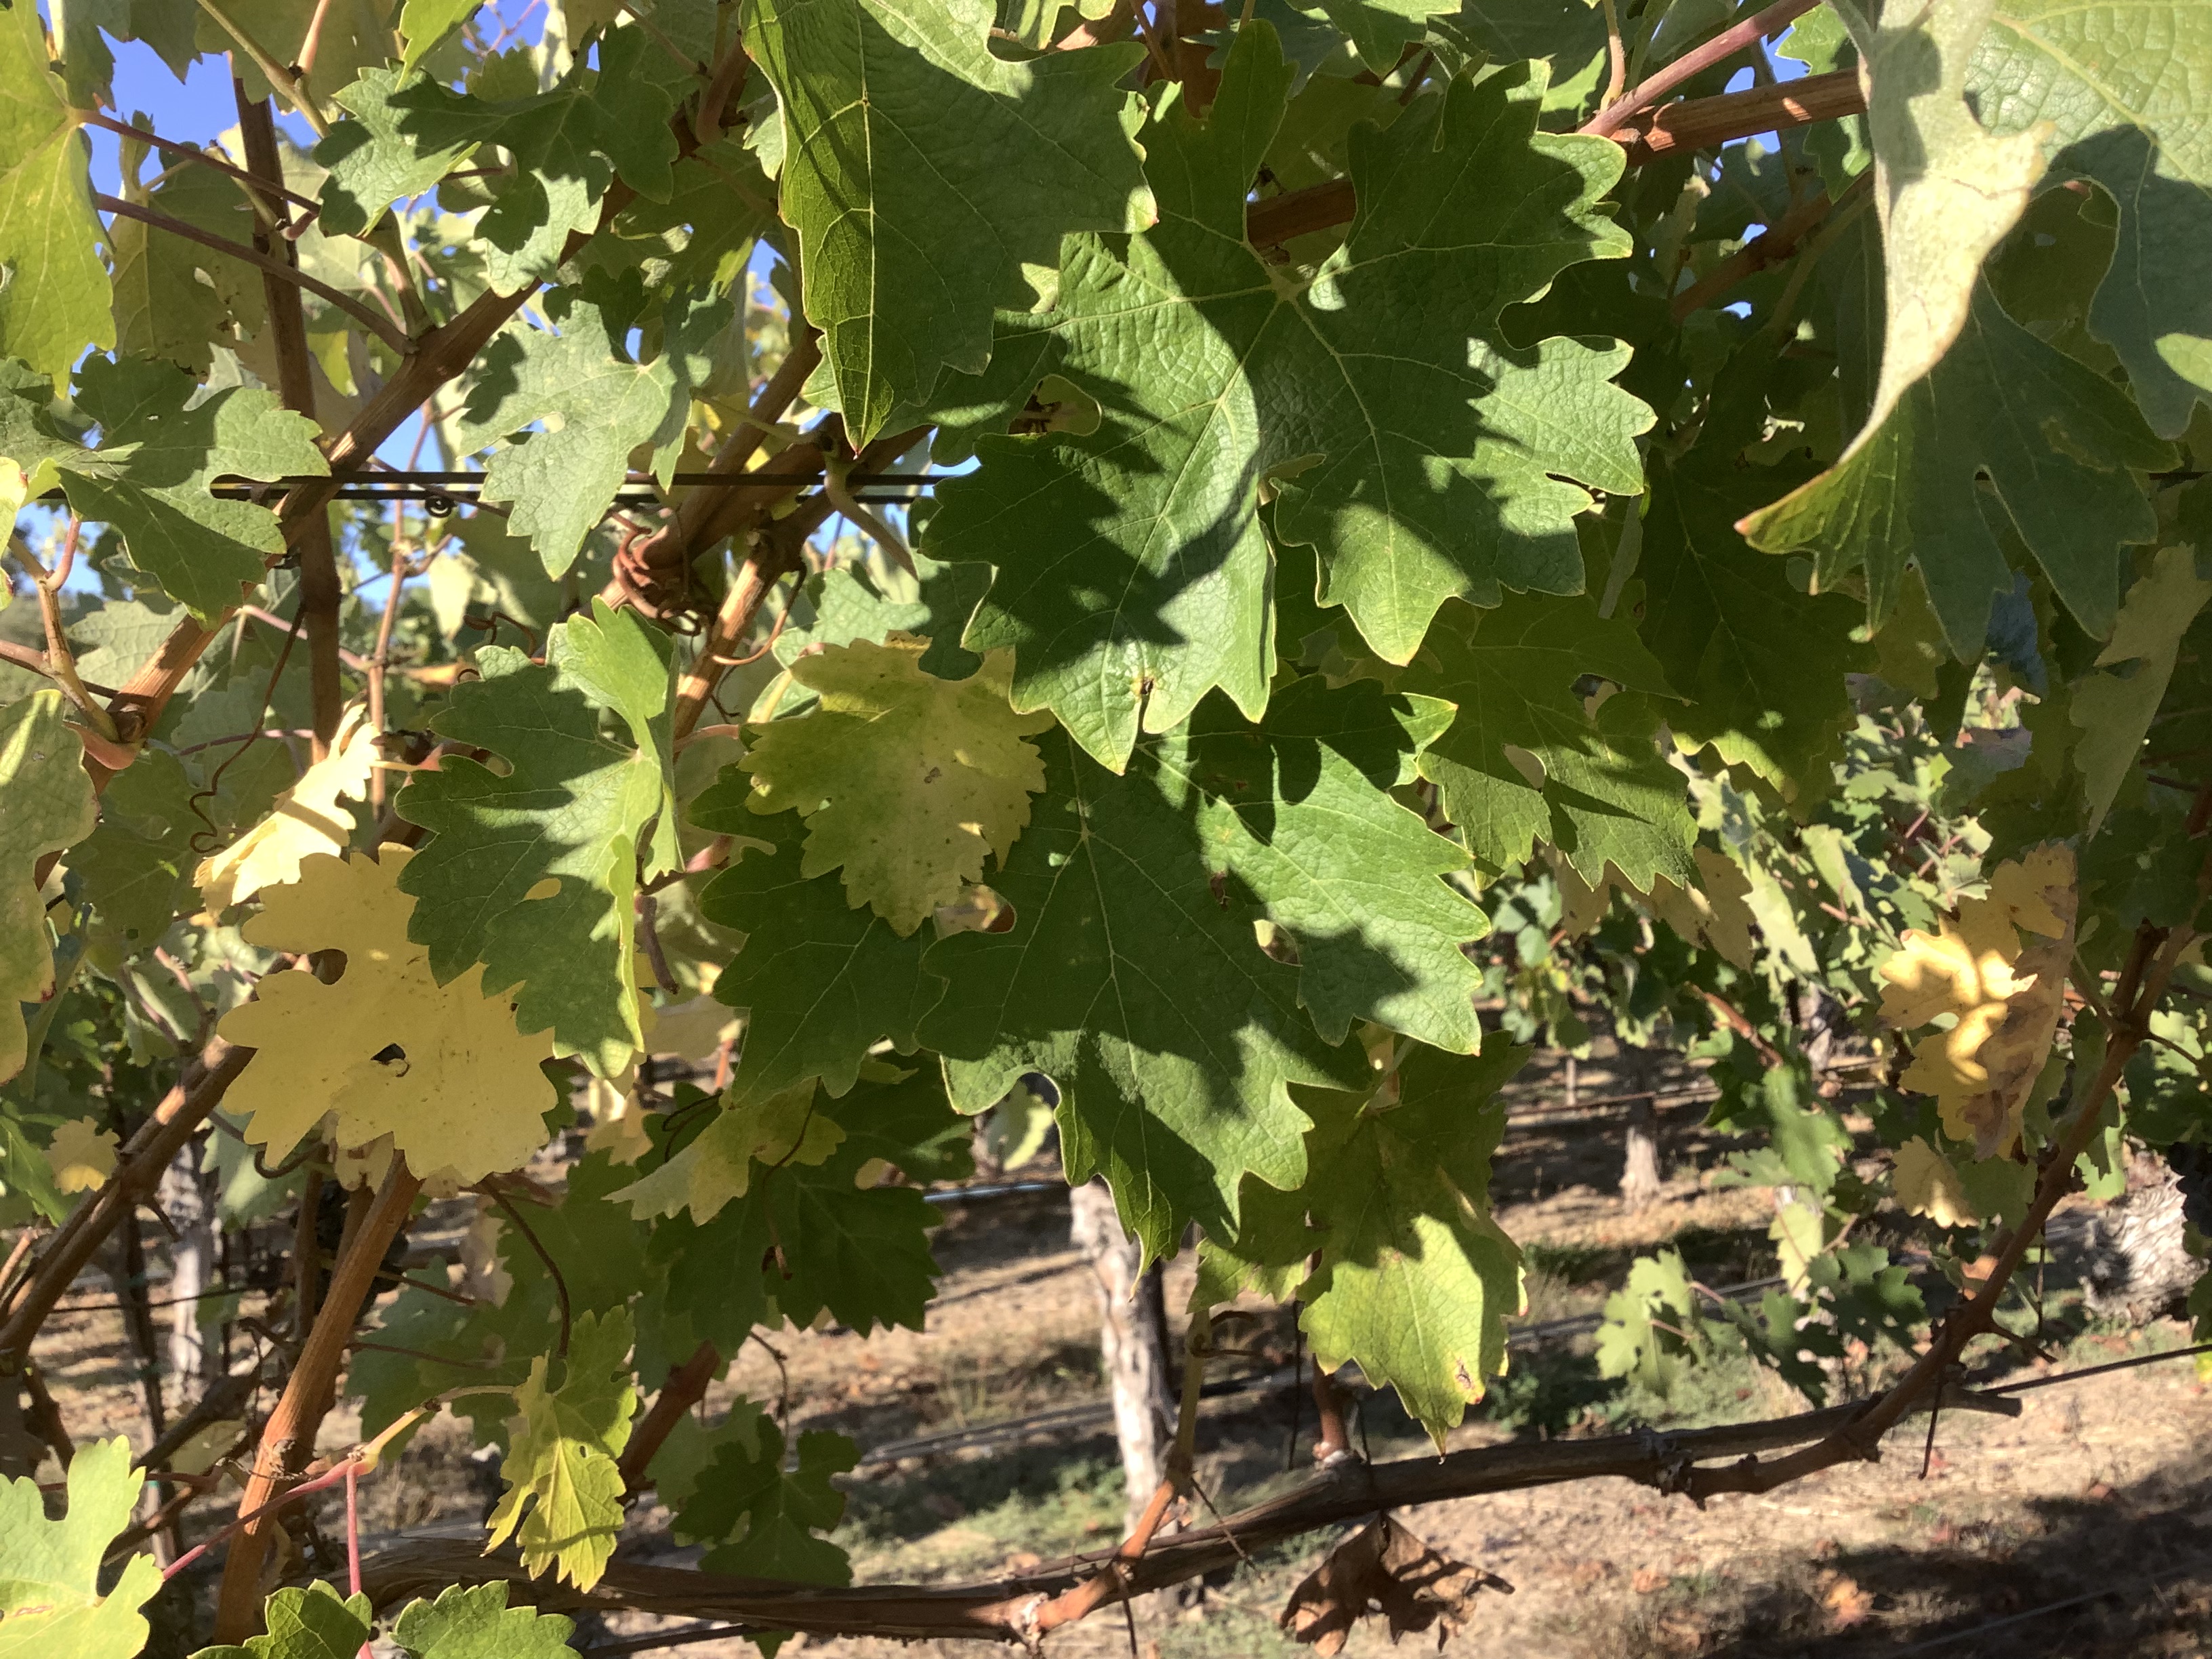
Label: No Virus